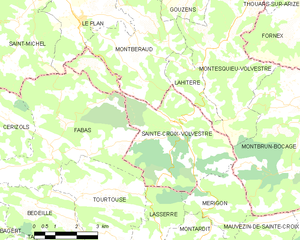
Carte des communes françaises: Sainte-Croix-Volvestre
Sainte-Croix-Volvestre est une commune française, située dans le département de l'Ariège en région Occitanie.